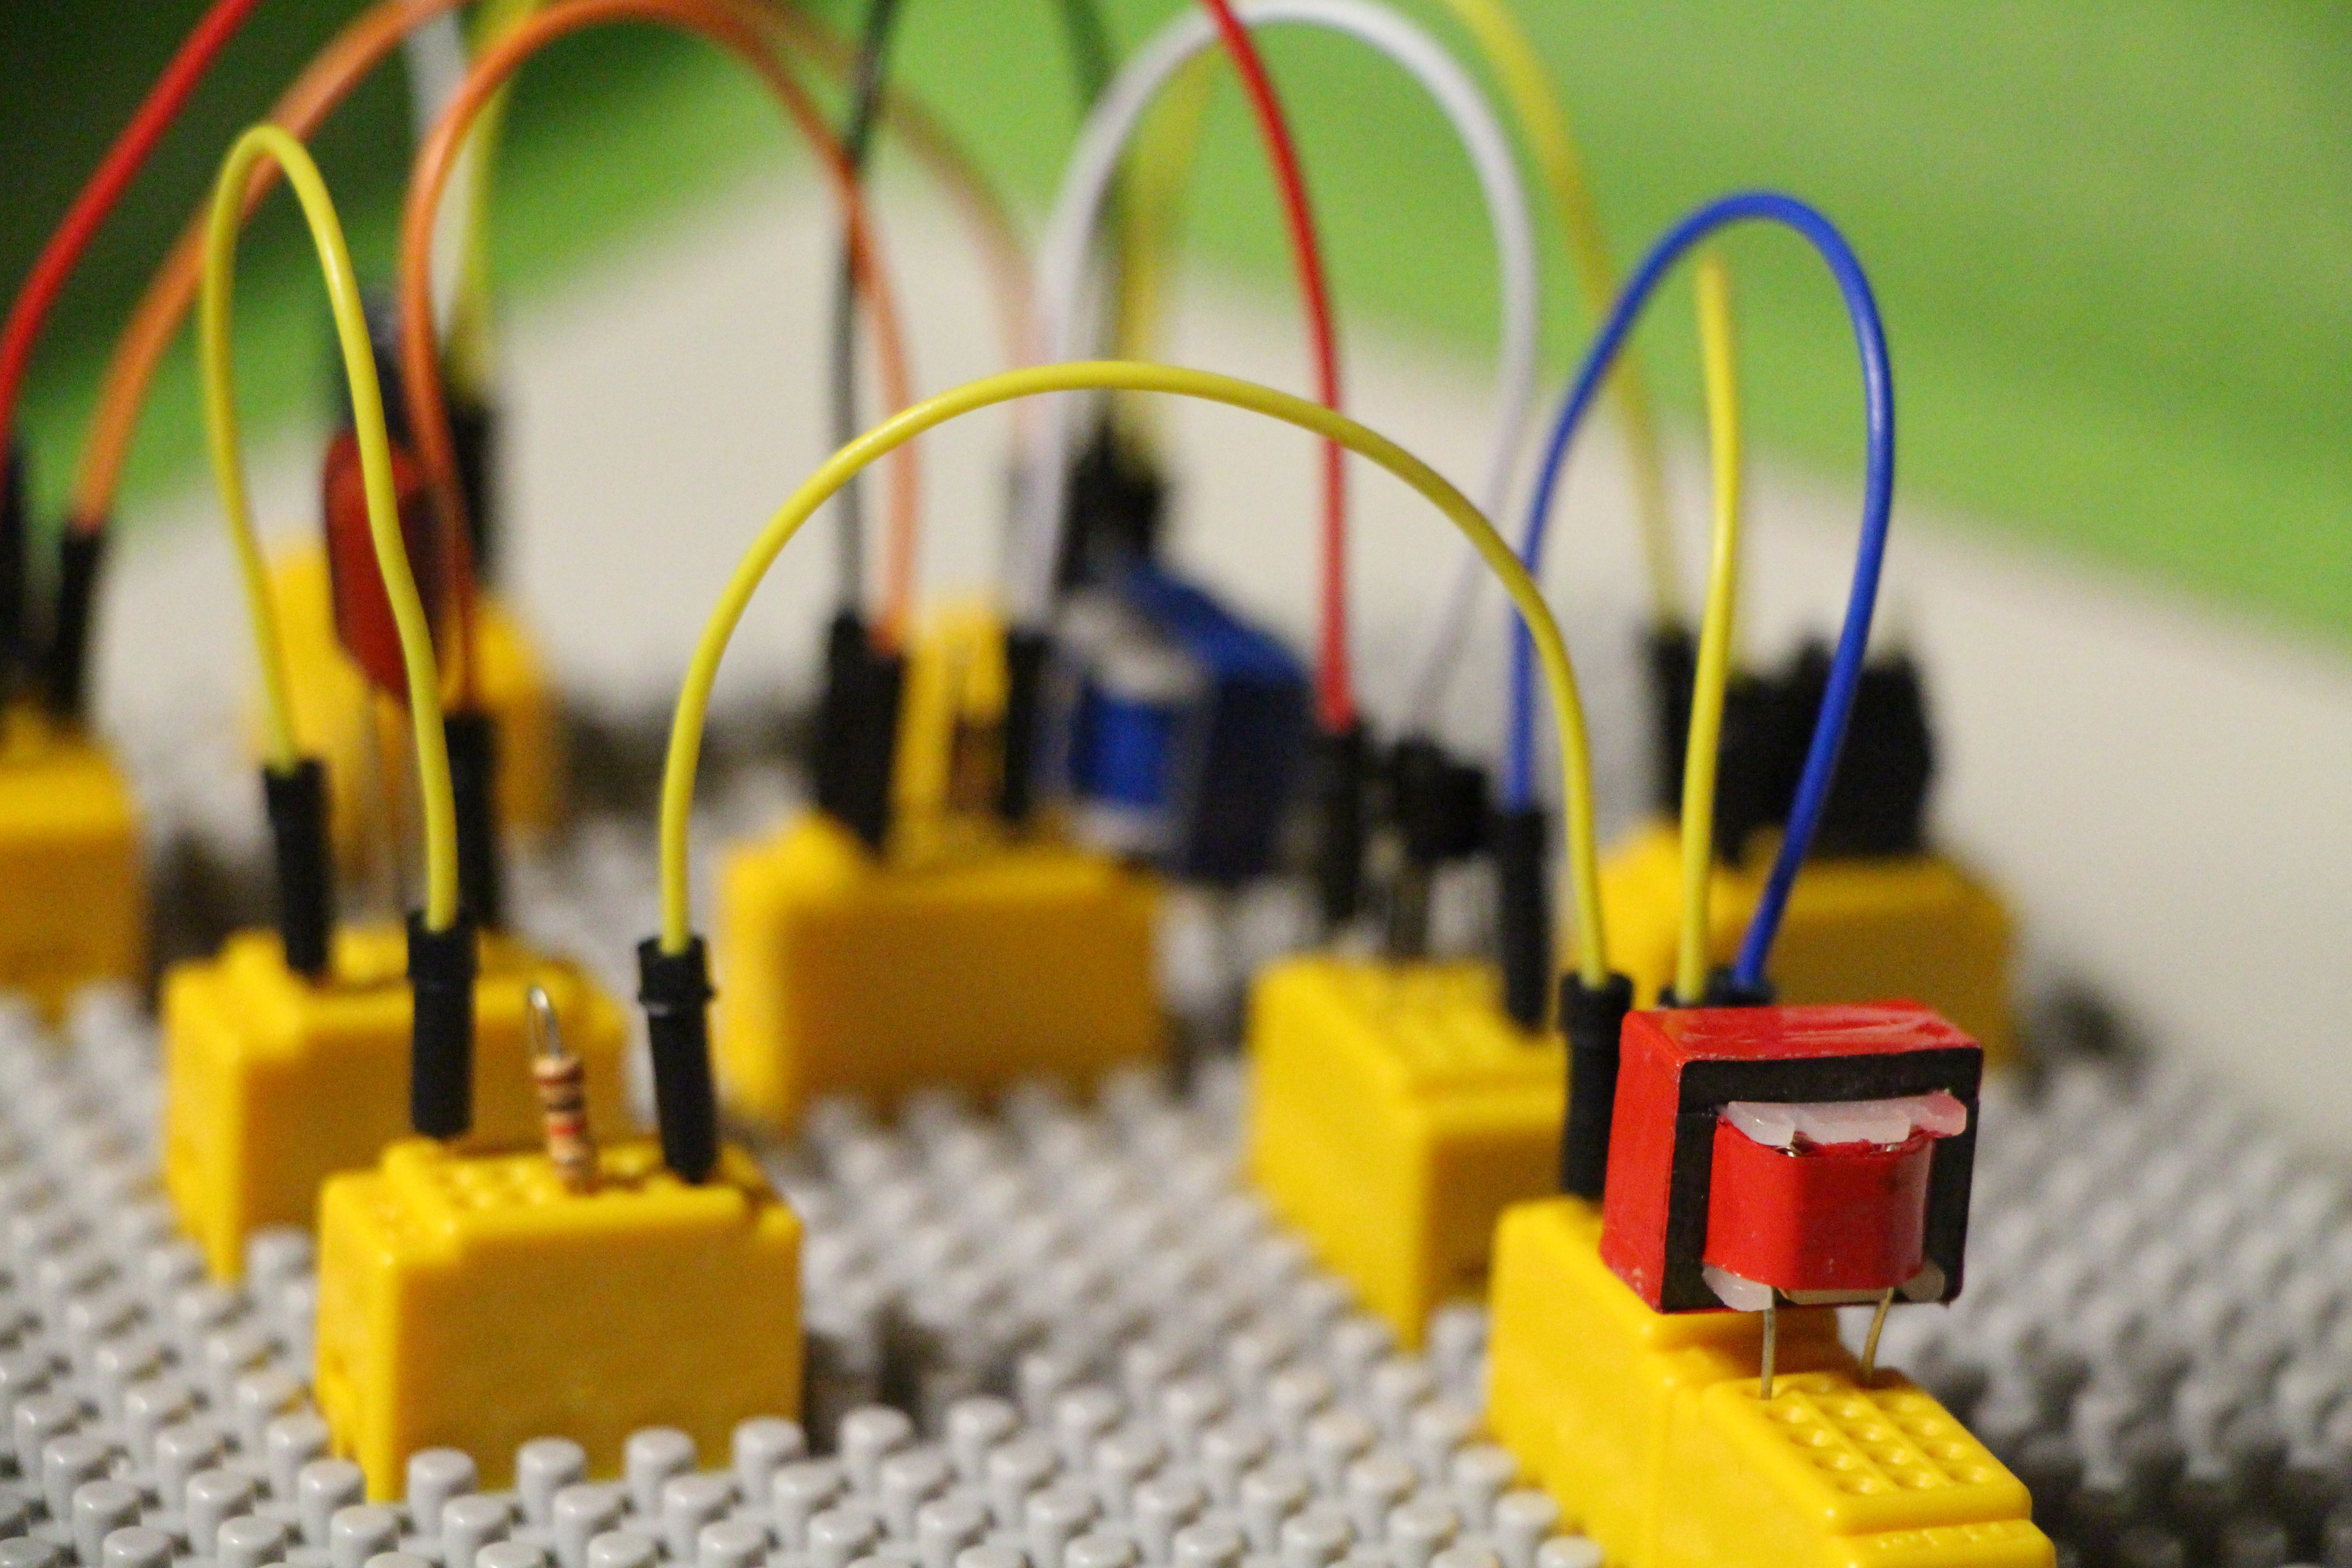
play, signal, yellow, toy, education, lego, electron, electric, circuit, electronic components, electronic circuits, electrical circuits